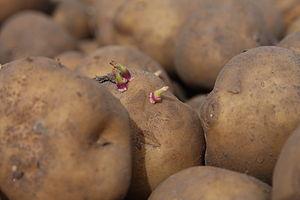
Amflora est une variété de pomme de terre féculière transgénique créée par la société BASF Plant Science, filiale du groupe chimique allemand BASF. Cette variété, codifiée sous le nom de lignée EH92-527-1, a été conçue comme une ressource renouvelable pour la production industrielle de fécule de pomme de terre constituée presque exclusivement d'amylopectine. L'extraction de cette fécule donne lieu à une importante activité industrielle : la « féculerie ».